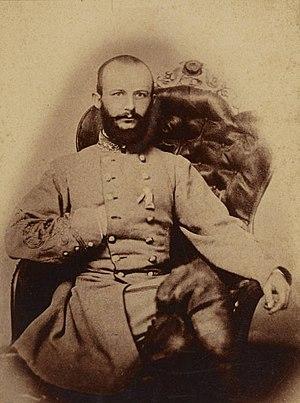
Stephen Dodson Ramseur est un général confédéré de la guerre de Sécession, à un moment le plus jeune général de l'armée. Il impressionne Lee par ses actions à Malvern Hill et Chancellorsville, où il dirige sa brigade lors de l'attaque de flanc de Stonewall Jackson, subissant 50 % de pertes. Le premier jour de Gettysburg, il met en déroute de façon spectaculaire une brigade de l'Union, la faisant courir dans la ville, bien que ses supérieurs n'autorisent pas une poursuite plus profonde. Ramseur se distingue aussi lors de la campagne de l'Overland et de la campagne de la vallée où il est blessé mortellement à Cedar Creek.
La deuxième bataille de Kernstown s'est déroulée le 24 juillet 1864, à Kernstown, en Virginie, à l'extérieur de Winchester, en Virginie, dans le cadre de la campagne de la vallée de 1864 lors de la guerre de Sécession. L'armée de la Vallée confédérée, sous les ordres du lieutenant général Jubal A. Early obtient une défaite cuisante contre l'armée de Virginie-Occidentale de l'Union, sous les ordres du brigadier général George Crook et la repousse de la vallée de la Shenandoah derrière le fleuve Potomac dans le Maryland. Par conséquent, Early est en mesure de lancer le dernier grand raid confédéré sur le territoire du nord, en attaquant le chemin de fer de Baltimore et de l'Ohio dans le Maryland et en Virginie-Occidentale et d'incendier Chambersburg, en Pennsylvanie, en représailles de l'incendie de certaines maisons civiles et fermes, plus tôt dans la campagne.
L'État de Caroline du Nord est une source importante de soldat, de ravitaillement, et de matériels de guerre pour les États confédérés d'Amérique pendant la guerre de Sécession. La ville de Wilmington est un des ports majeurs de la Confédération, maintenant un lien vital commercial avec le Royaume Uni et les autres pays, spécialement après l'étranglement par le blocus de l'Union de la plupart des autres ports confédérés. De grandes quantités d'armes, de munitions, et de fournitures militaires irriguent le Sud à partir de Wilmington.